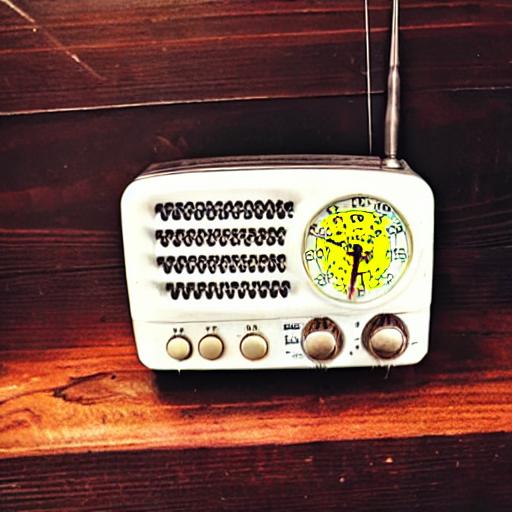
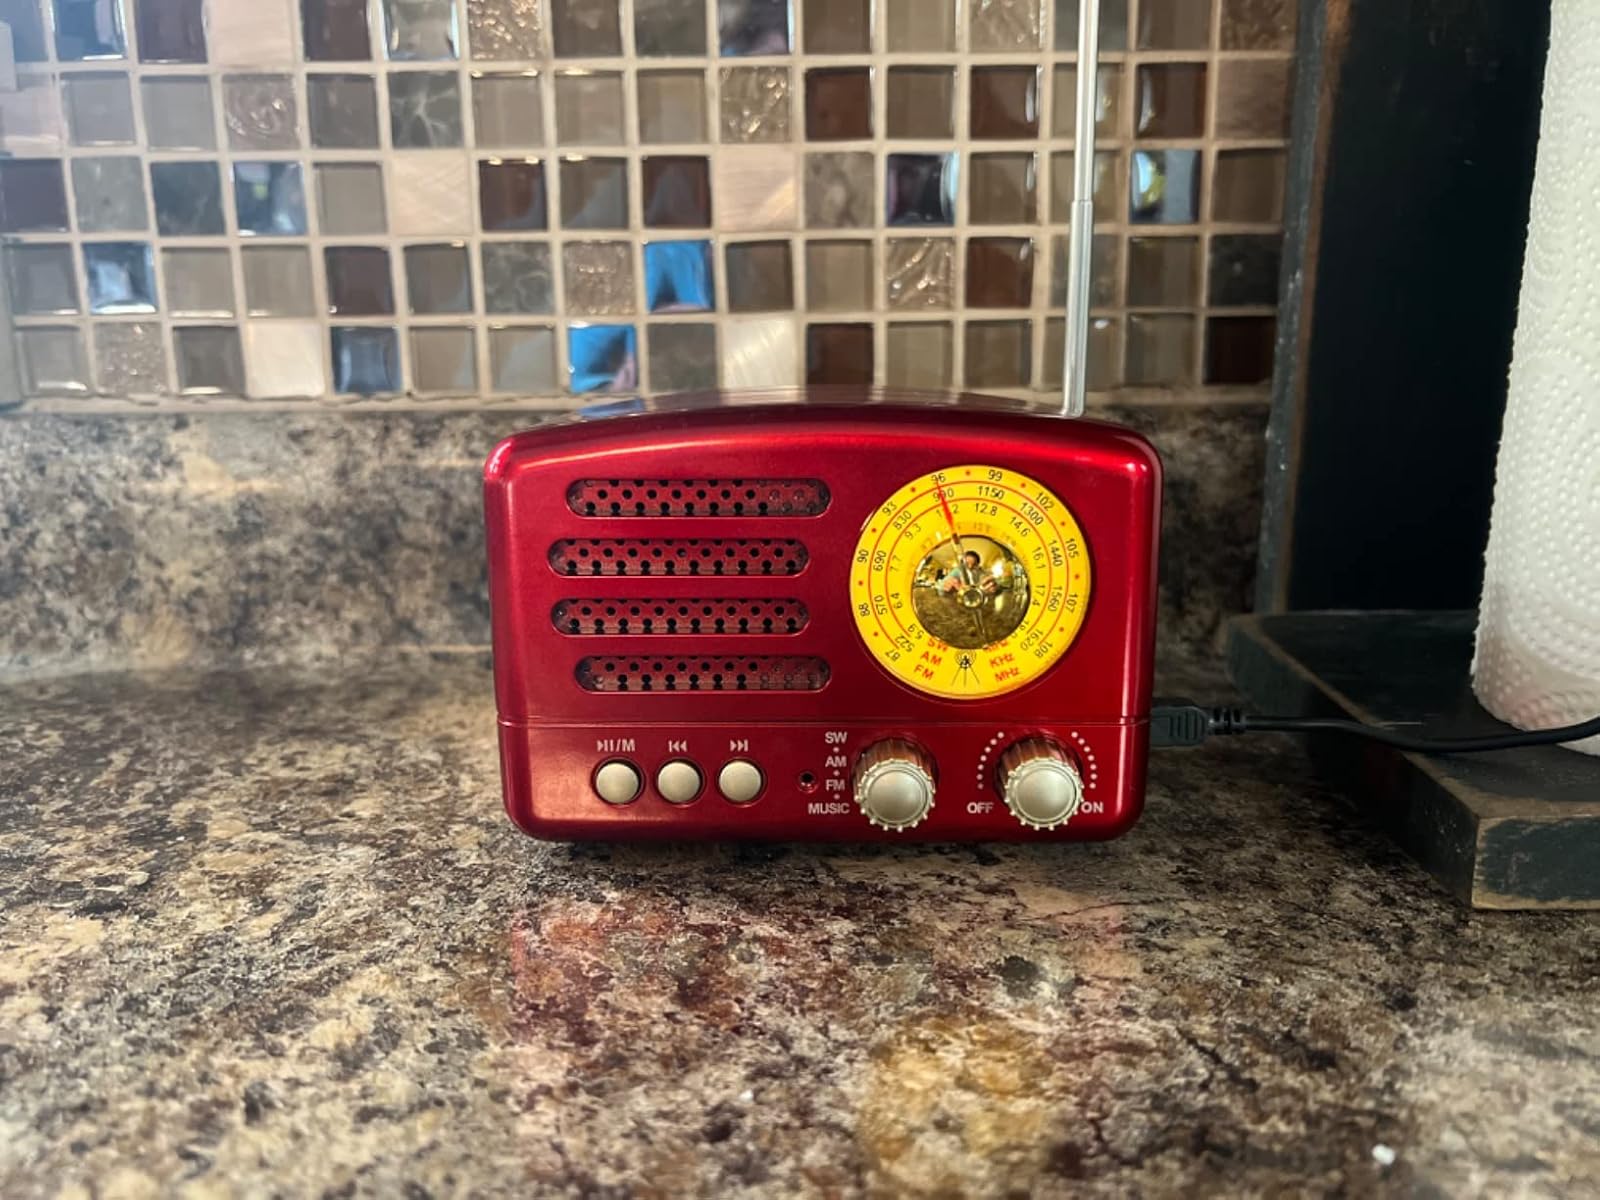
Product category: radio
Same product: no